Mundy

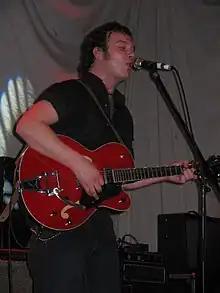
Mundy at a charity event, 2005

Edmond Enright (born 19 May 1975), known professionally as Mundy, is an Irish singer-songwriter and founder of the independent record label Camcor Records.